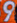
Number: 9